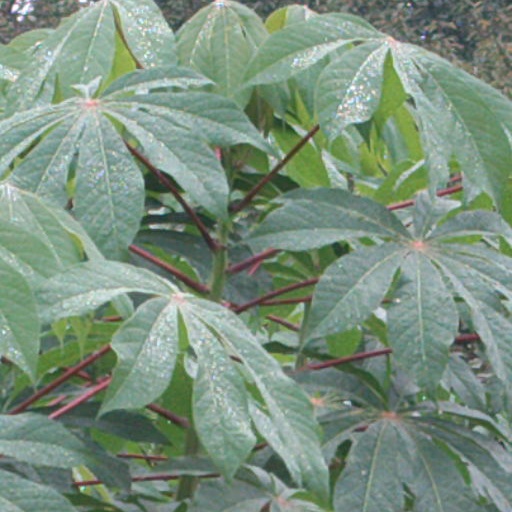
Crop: cassava